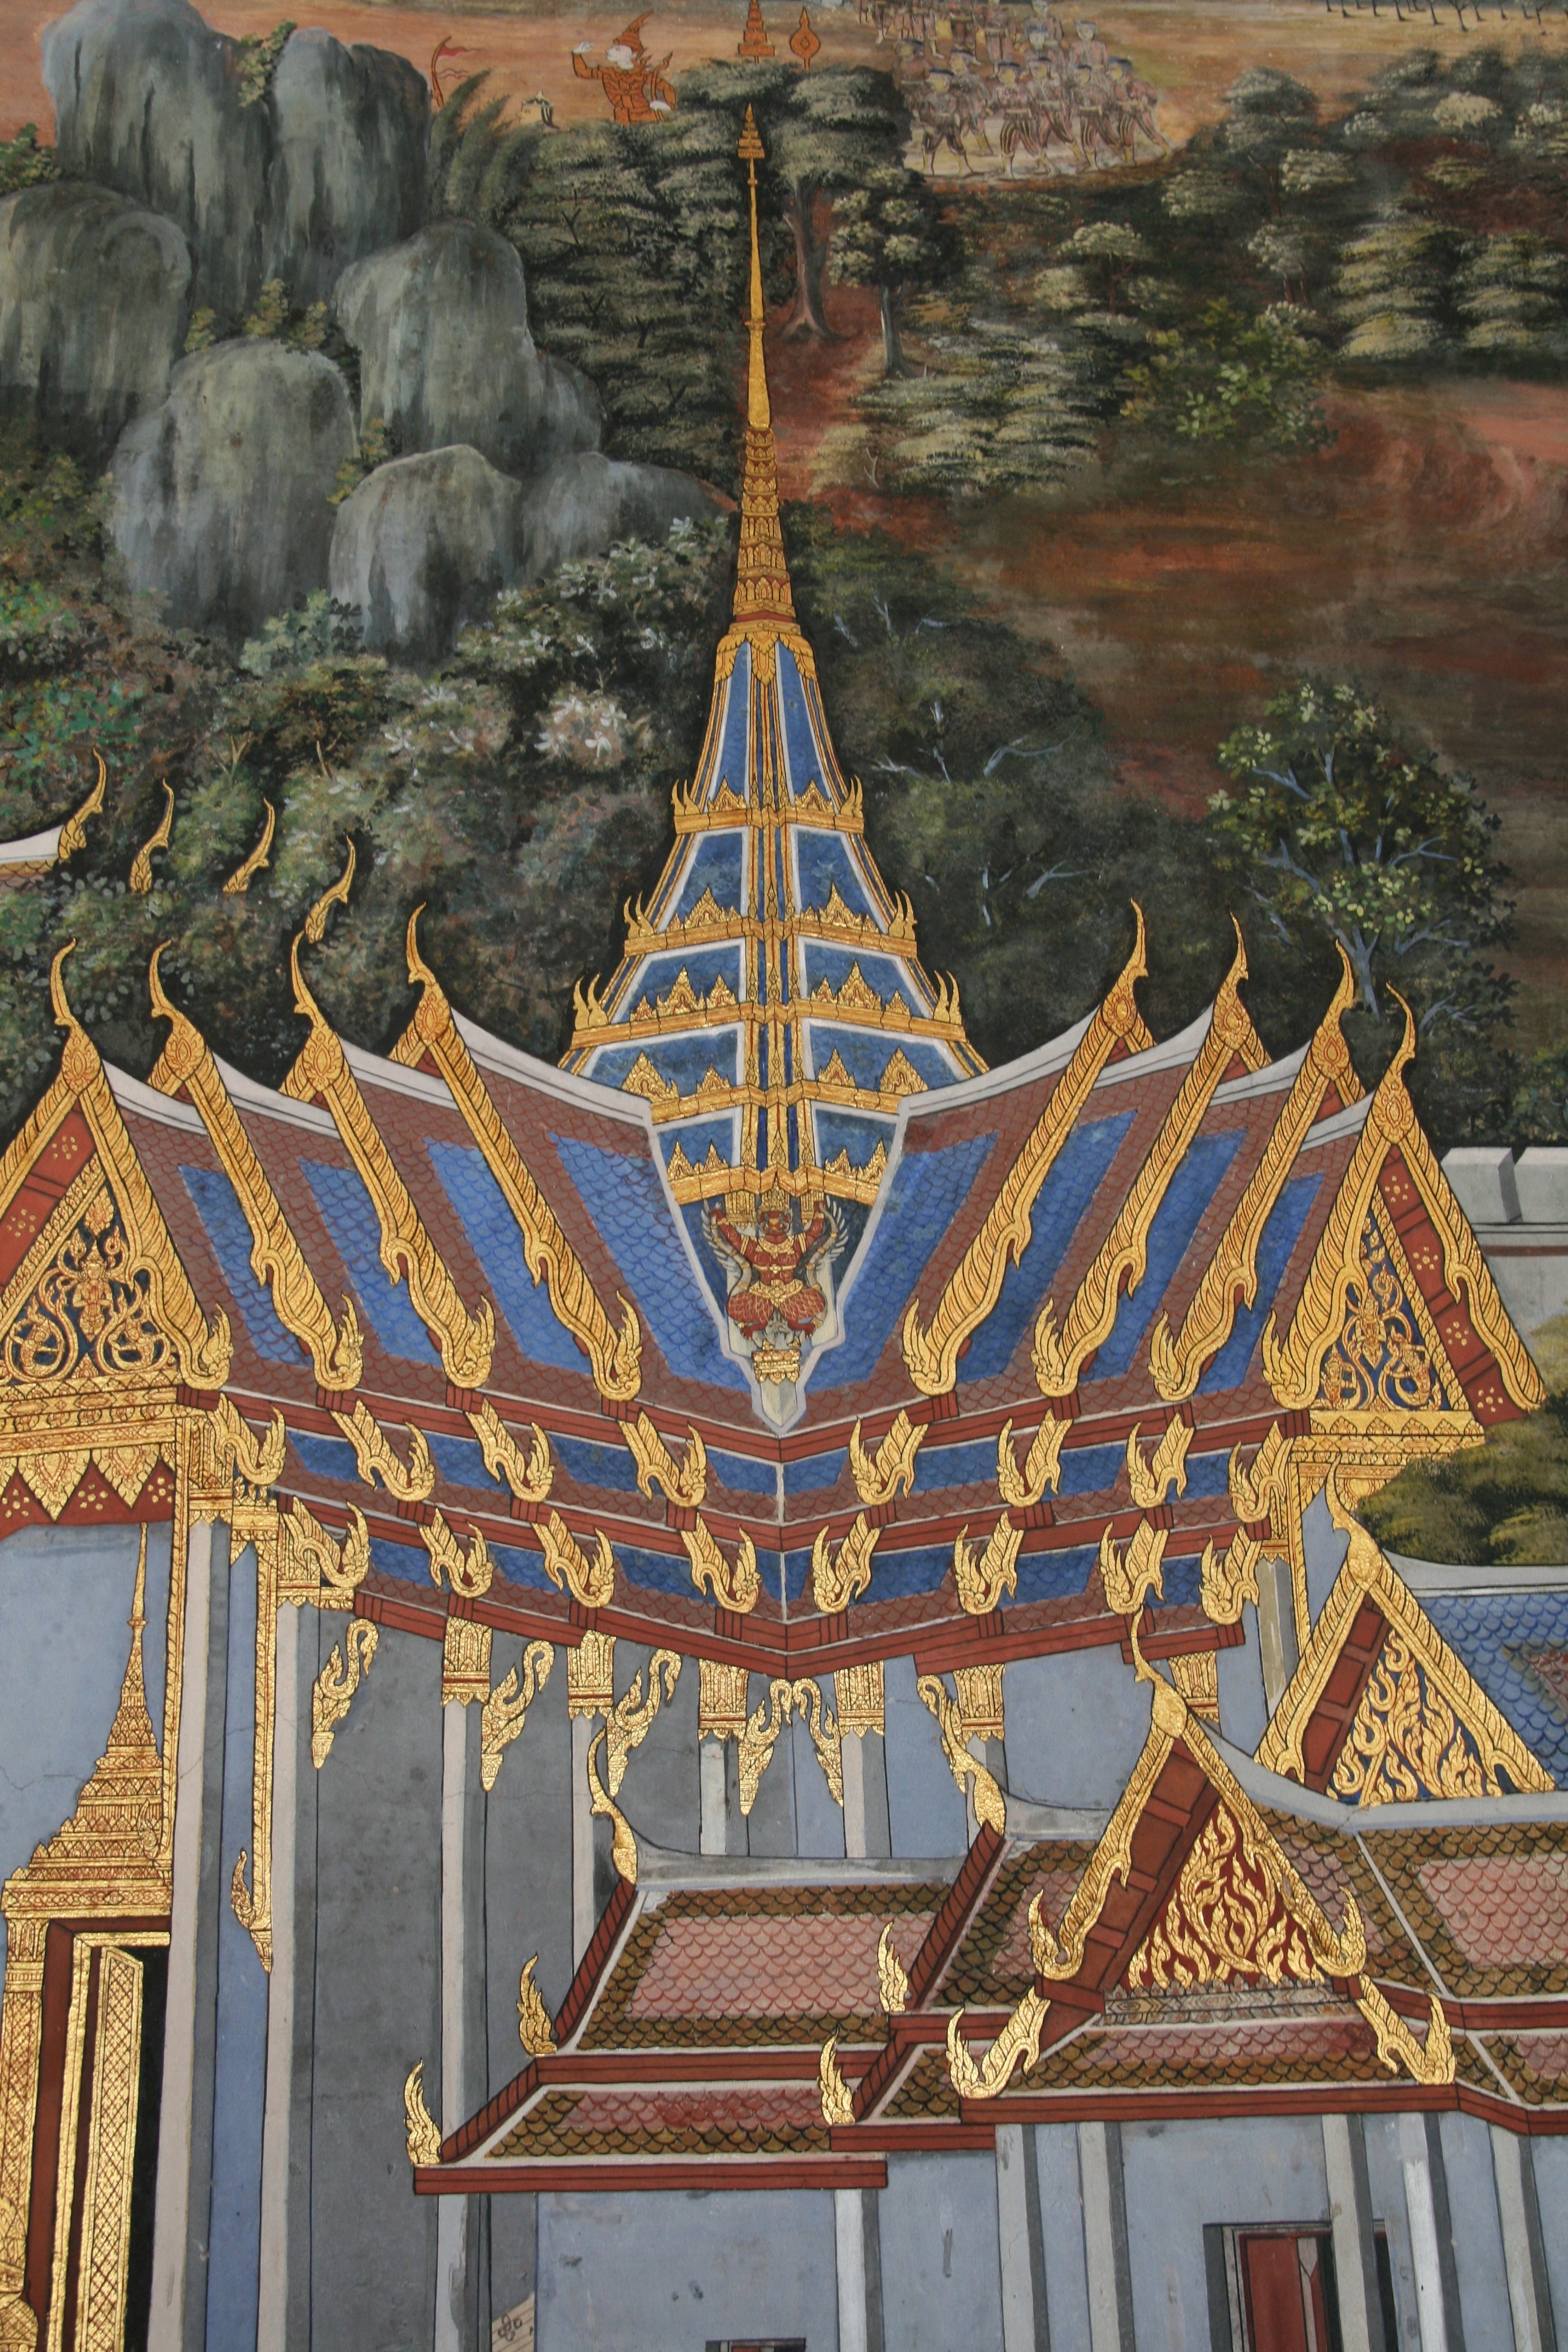
architecture, white, building, tower, landmark, blue, colorful, place of worship, artwork, thailand, painting, religious, gold, temple, faith, spires, decorative, shrine, scene, oriental, thai, traditional, wat, pointed, hindu temple, ancient history